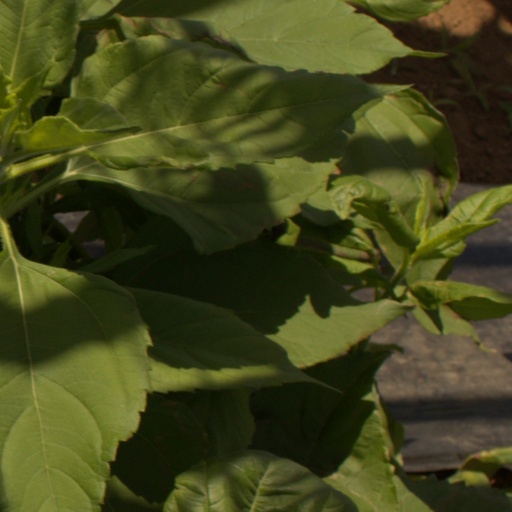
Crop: Jerusalem artichoke